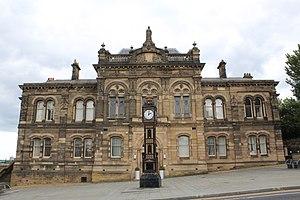
Ancien hôtel de ville de Gateshead.